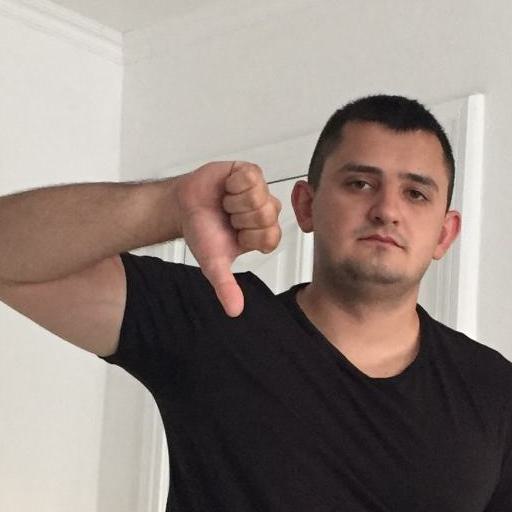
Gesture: dislike